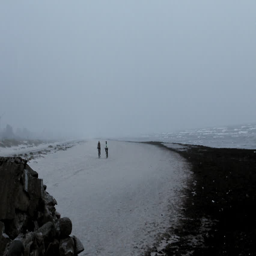
early morning bikers on the beach